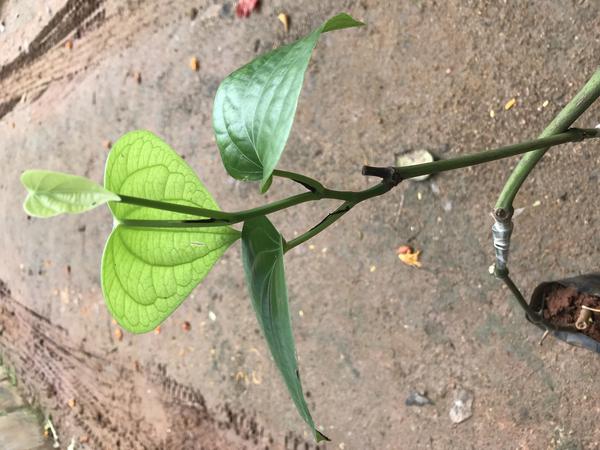
Plant: Pepper